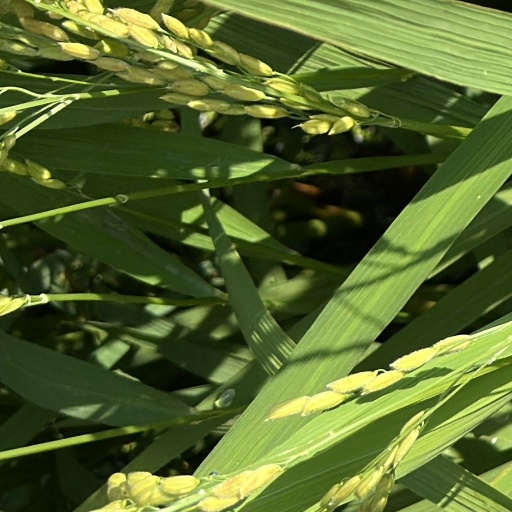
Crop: rice